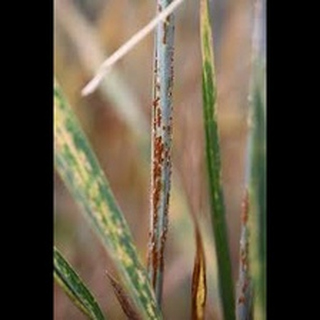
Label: wheat_black_rust